Nomocharis

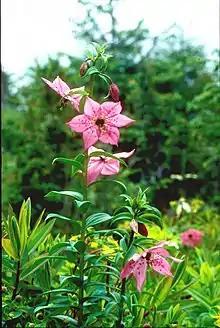
"Lilium apertum", formerly "Nomocharis aperta"

Nomocharis was a genus of flowering plants in the family Liliaceae. It consisted of about 7 species native to montane regions of western China, Myanmar, and northern India. They are similar to "Lilium", with one of the more obvious differences being the flowers being more shallow or sometimes flat.